Northwestern Consolidated Milling Company

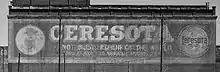
Sign for Ceresota brand flour

Northwestern and their new Ceresota flour brand name were established in July 1891 by a group of businessmen led by former lumberman John Martin at six independent existing mills—the Crown Roller (2,500 barrels/day), Columbia (2,000), Northwestern (1,600), Pettit (1,600, to be an elevator), Galaxy (1,500) and Zenith (1,100). Martin became president, JoelB. Bassett was vice president, C.T. Fox was secretary and treasurer, and FredC. Pillsbury, E.Zeidler and AlbertC. Loring were the managers. The company grew to nine mills and several elevator and storage facilities. Loring's father Charles M. Loring was one of the directors.